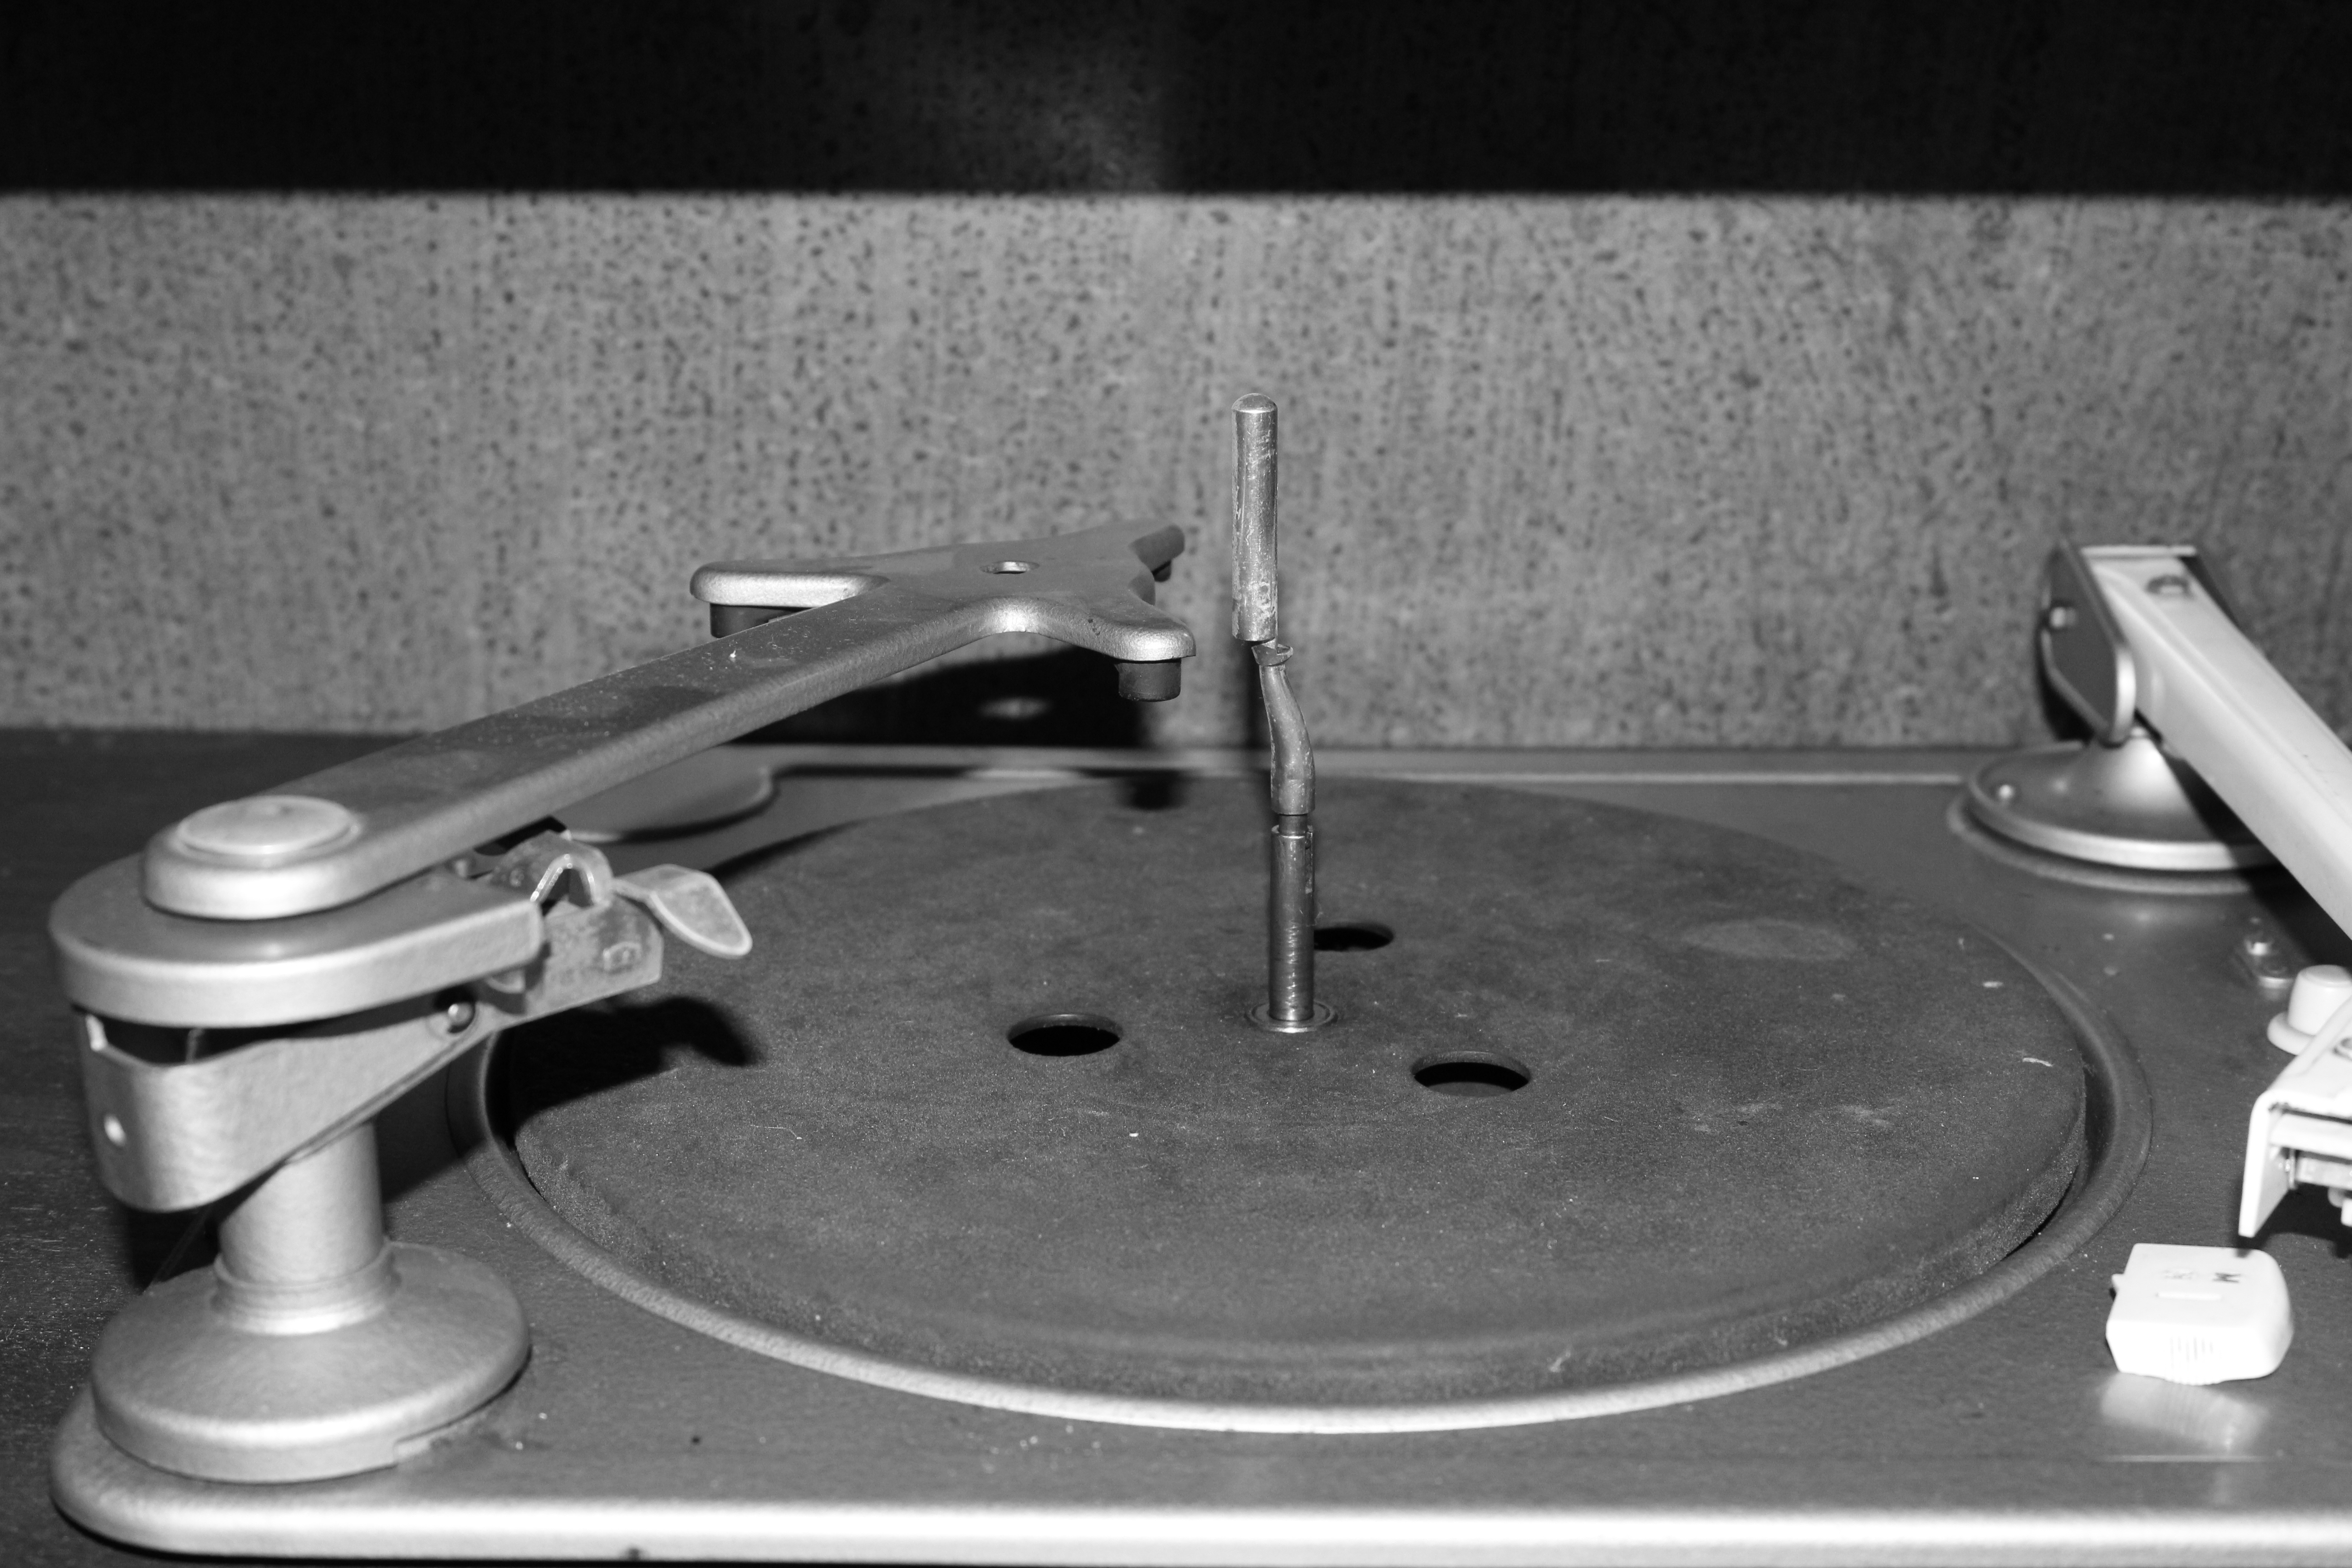
table, music, turntable, black and white, white, retro, old, plate, sink, black, monochrome, tap, rusty, dusty, hub, shape, monochrome photography, gramophone record, plumbing fixture